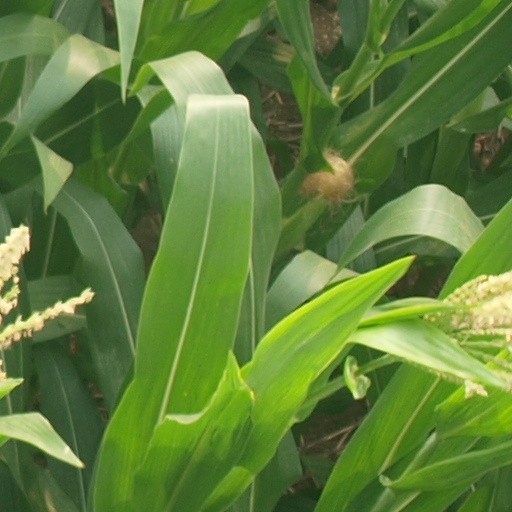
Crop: maize; corn